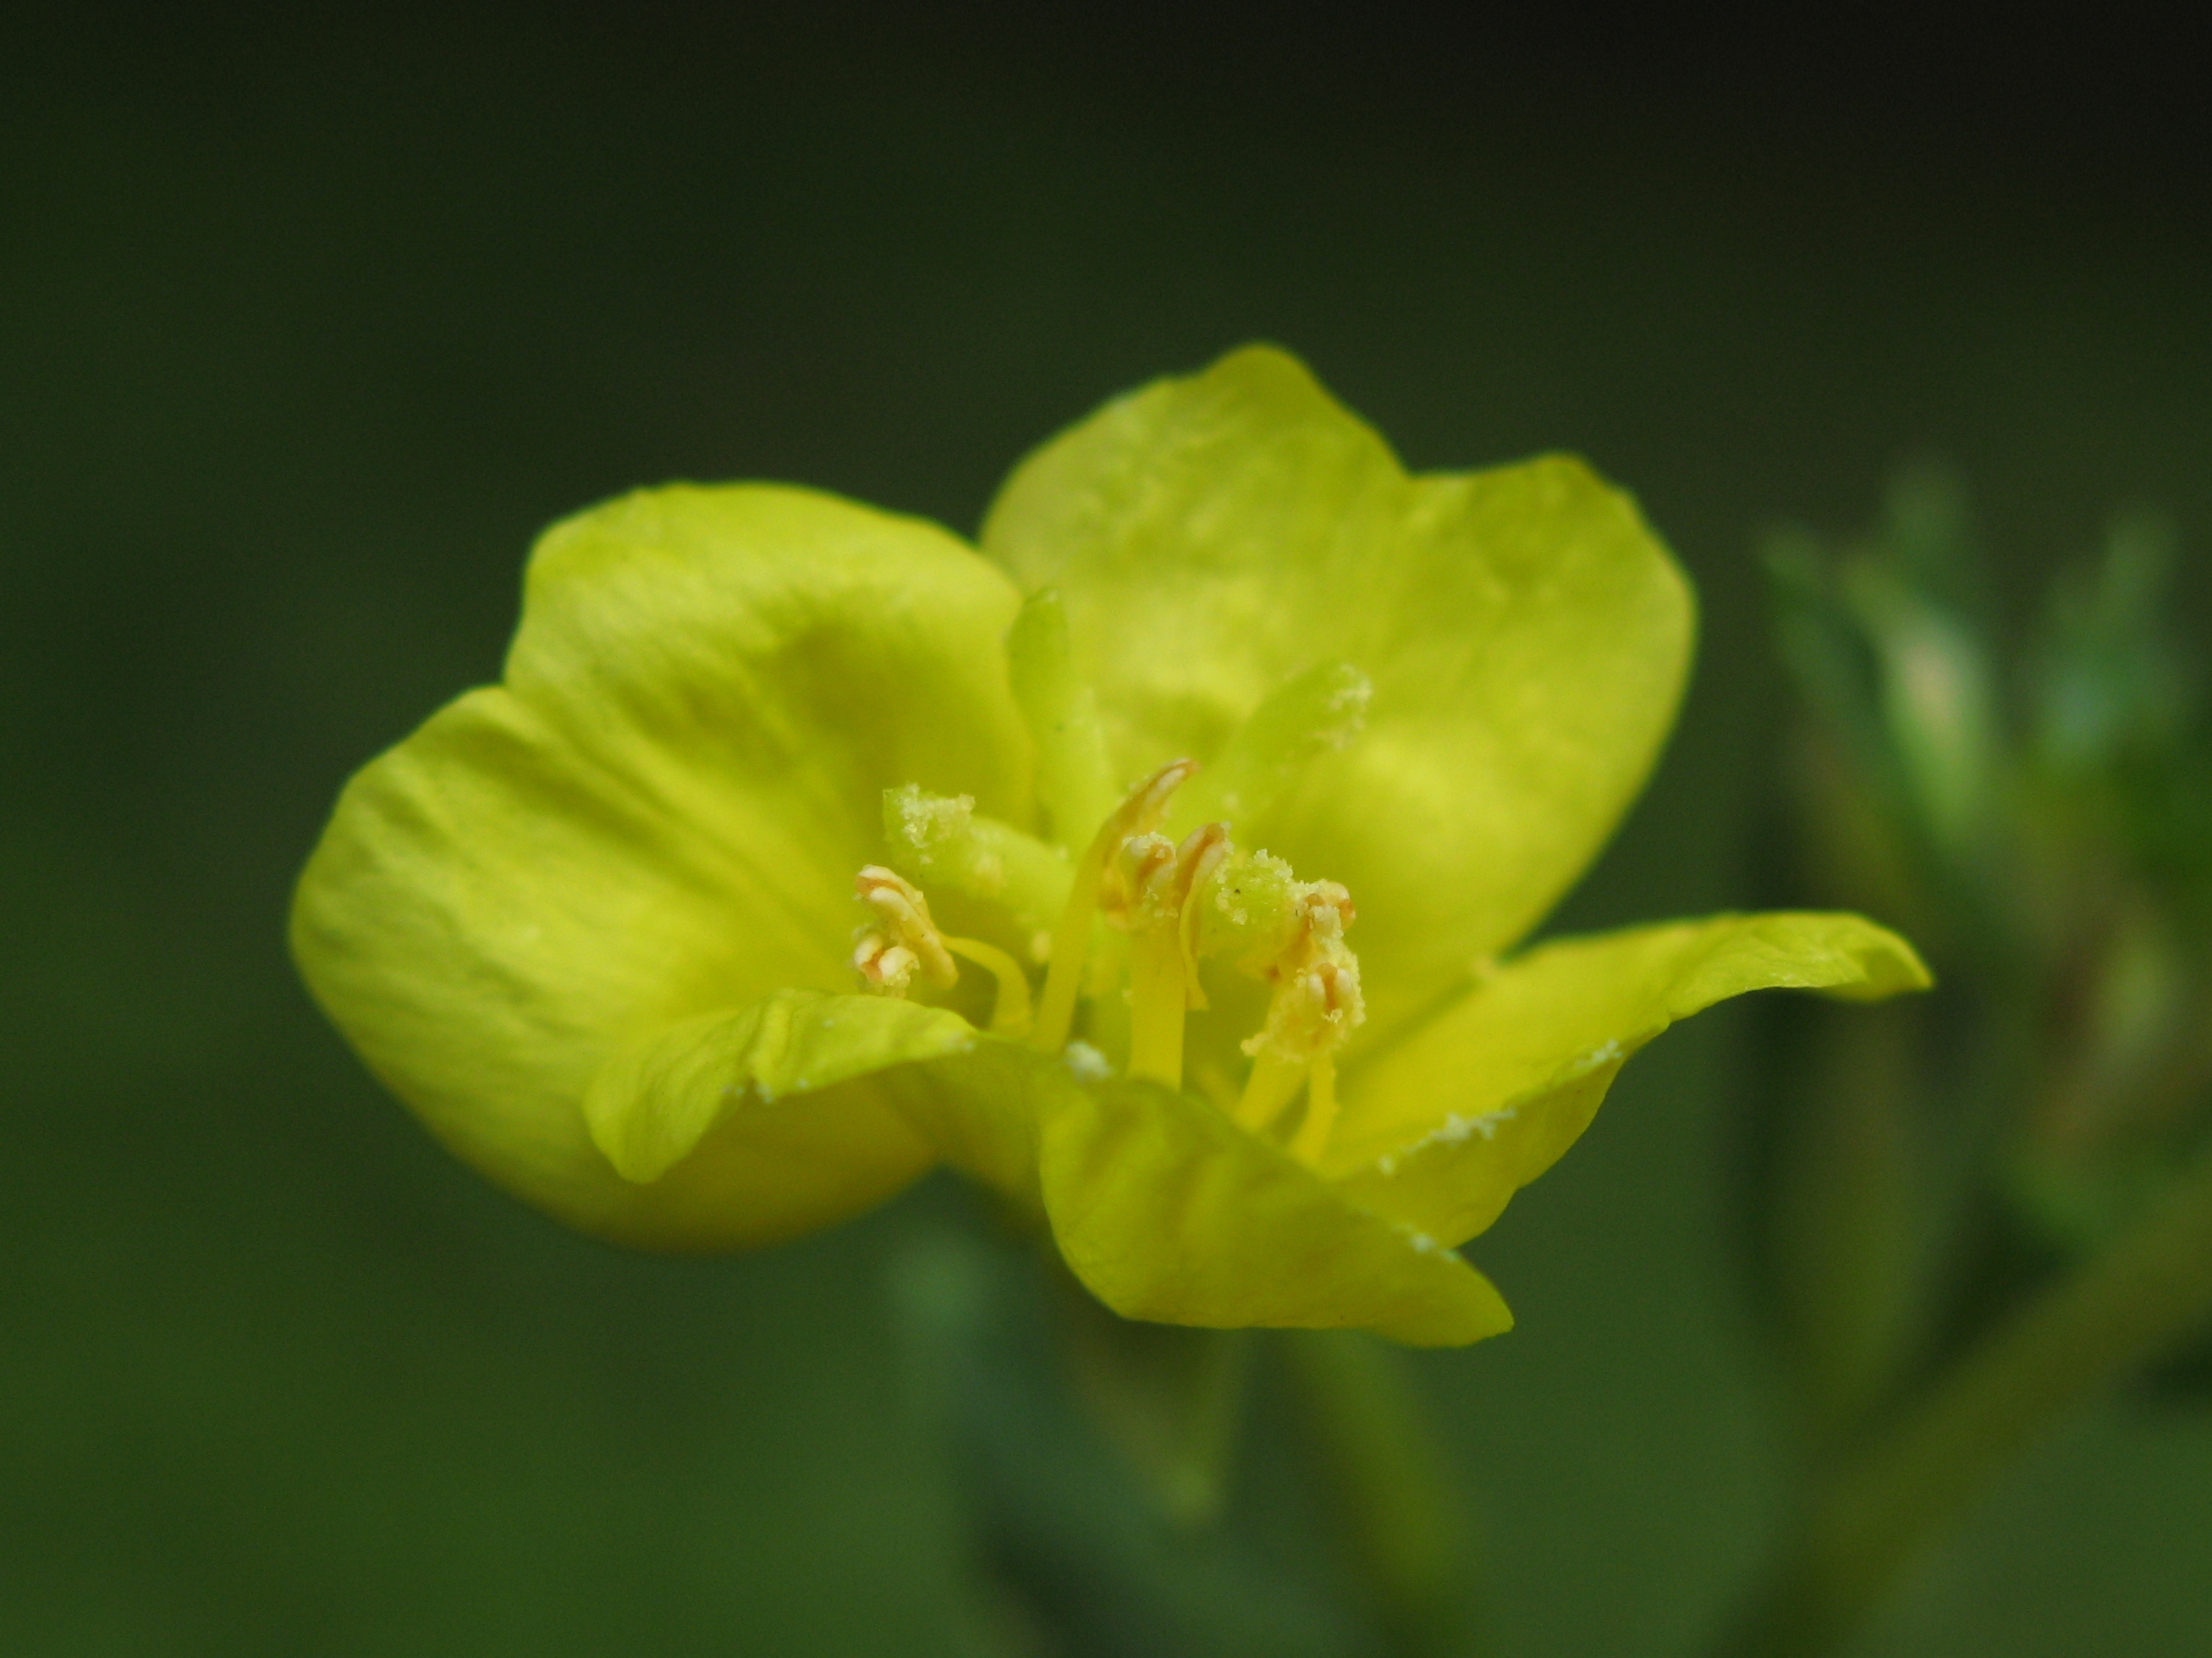
blossom, plant, flower, petal, green, high, produce, yellow, flora, wildflower, close up, hires, evening primrose, hi, res, resolution, g7, macro photography, flowering plant, plant stem, land plant, large flowered evening primrose